Invasion of Lingayen Gulf

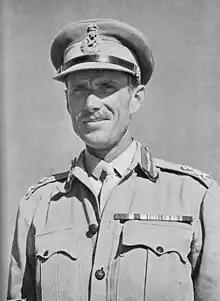
British Army Lieutenant General Herbert Lumsden

Within two minutes of the torpedo impact, "Hovey"s bow section was listing 90 degrees as men stationed there scrambled to abandon the sinking vessel. Moments later, a bulkhead gave way and sent the bow vertical in the water where for a few seconds it lingered before plunging to the bottom. "Hovey"s stern remained on an even keel as it slowly swamped, allowing most of the crew and rescued sailors there to get off before it too sank at this location at 04:55 on 7 January 1945. When "Hovey" sank, she took 24 of her crew and 24 men from her sister ships "Long", and "Brooks" with her to the bottom. Five of those lost when "Hovey" sank came from "Brooks". She sank roughly north of the base of the gulf at a depth of , at 16°20'N 120°10'E. "Chandler", soon stood by rescuing the survivors of all three ships from the sinking "Hovey", a total of 229 crew. Of the 229 men "Chandler" rescued from "Hovey", roughly half were likely survivors of "Long", and had escaped from two successively abandoned and badly damaged ships.